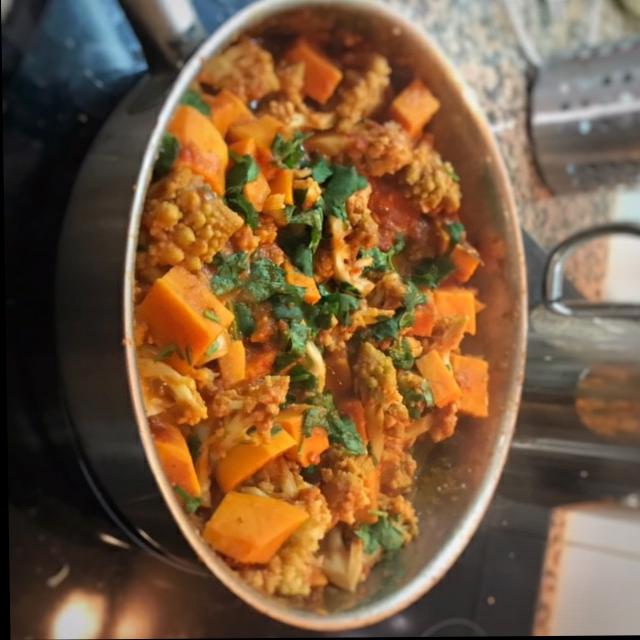
Dish: aloo_gobi